Sunshine (1999 film)

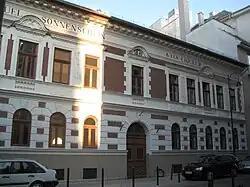
Apartment building still bearing the film's markings of the fictional 1870 Sonnenschein mansion and distillery, at 15 Bokréta Street, in Budapest's central Ferencváros district (2008).

Shooting took place mainly in Budapest. The Berlin Olympics scene was shot in Budapest and required 1,000 extras. The exterior of the Budapest estate of the Sonnenschein family, with a large mansion and distillery, was filmed at an apartment building at 15 Bokréta Street (Bokréta utca 15), in the city's central Ferencváros district. The filmmakers painted a sign near the top of the building's façade to identify it, for purposes of the story, as belonging to "Emmanuel Sonnenschein & tsa. Liquer" (where tsa. translates to co., for Company). In July 2008, director Szabó and cinematographer Koltai were on hand as invited guests for the grand re-opening of the apartment complex, as the municipal and district governments chose to maintain the fictional company name on the façade and officially name it "The Sonnenschein House", after the governments spent 300 million forints renovating the building. Interior shots of the family mansion were filmed at a nearby building, on Liliom Street.